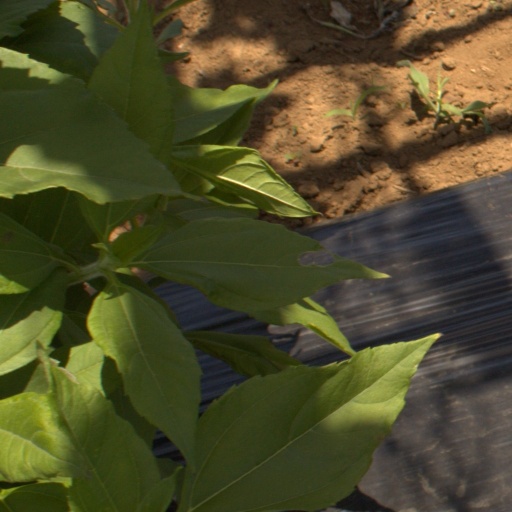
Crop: Jerusalem artichoke